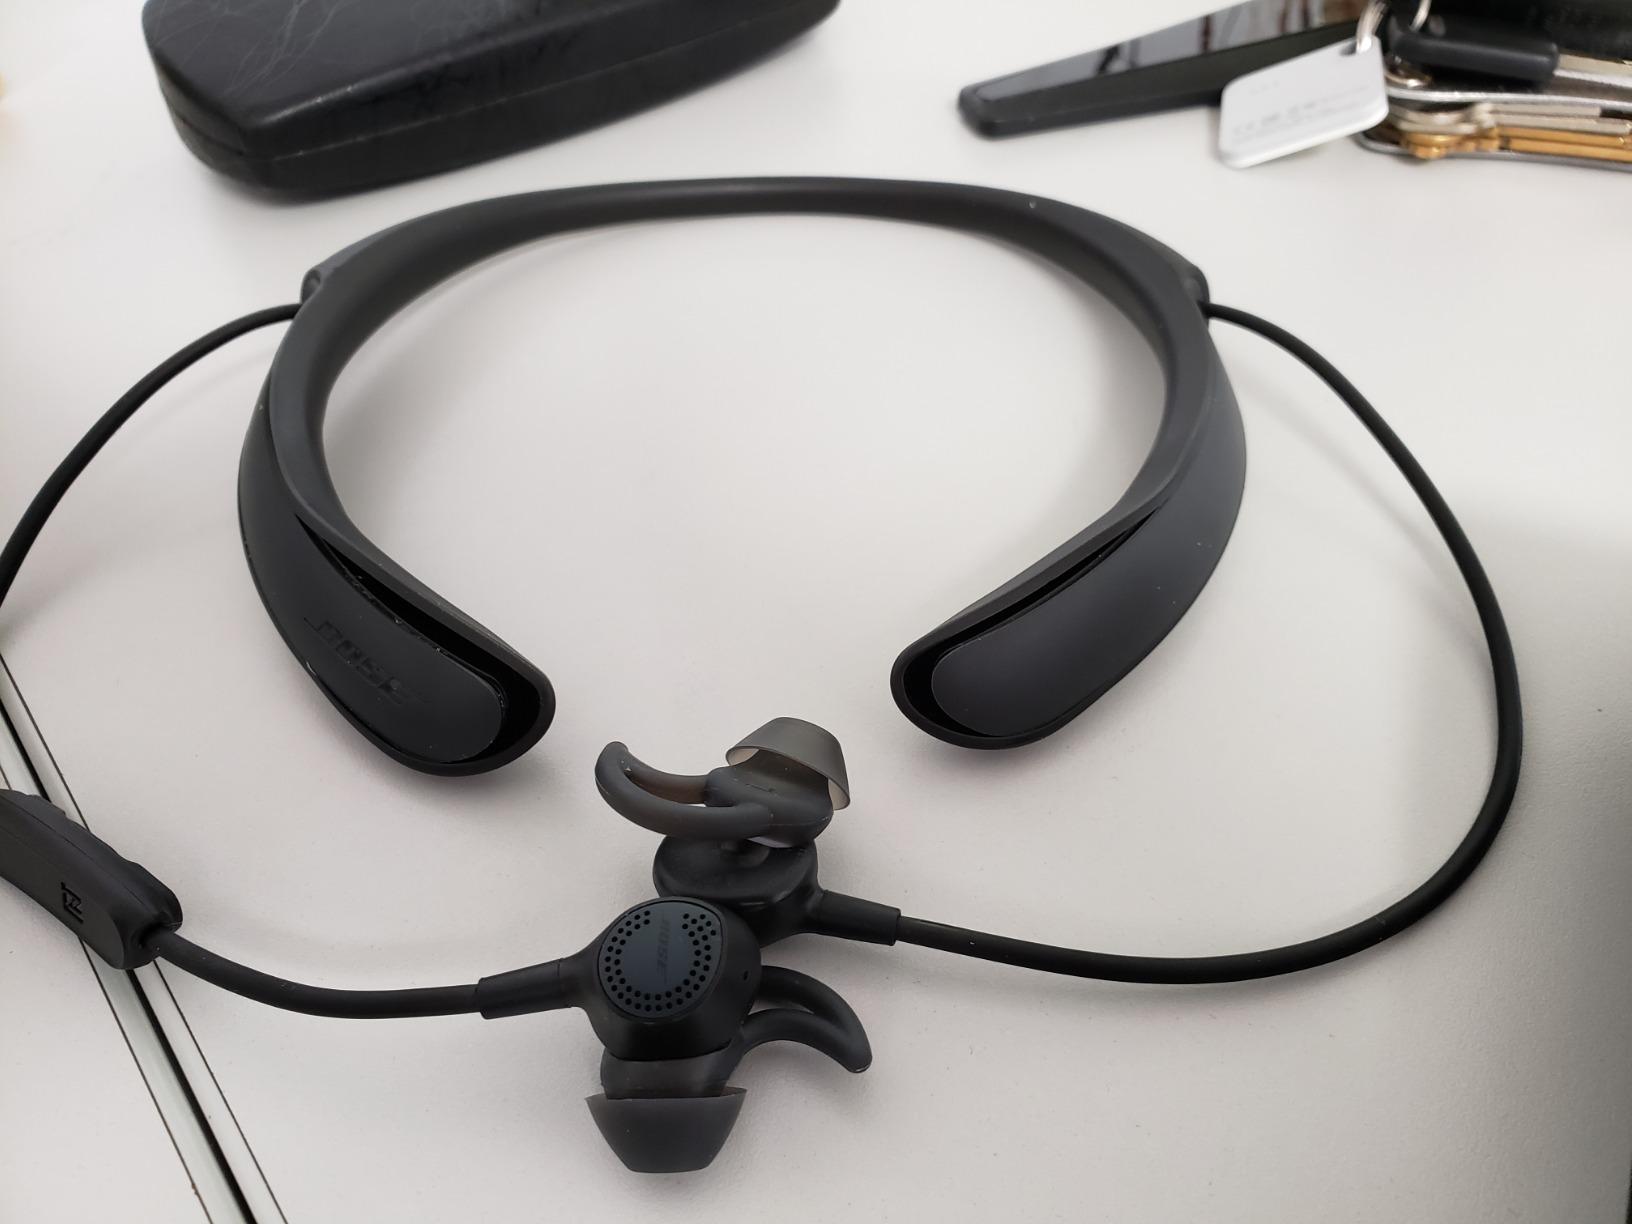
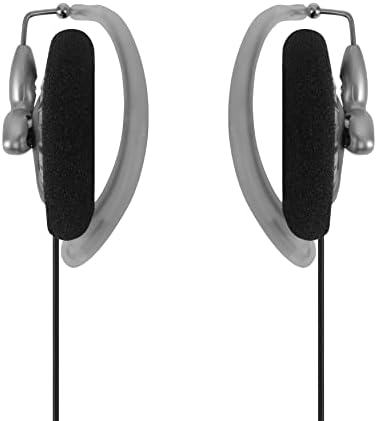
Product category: headphones
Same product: no